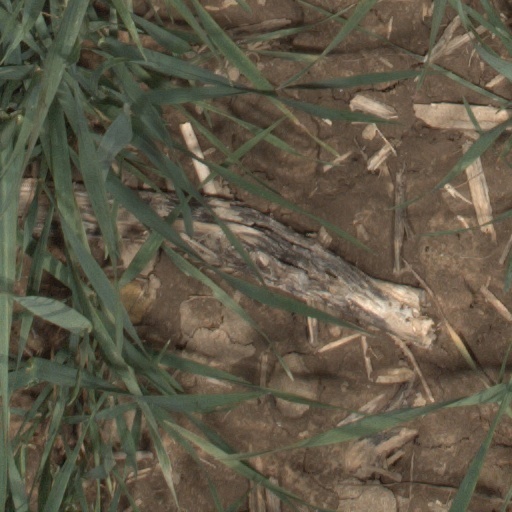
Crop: wheat